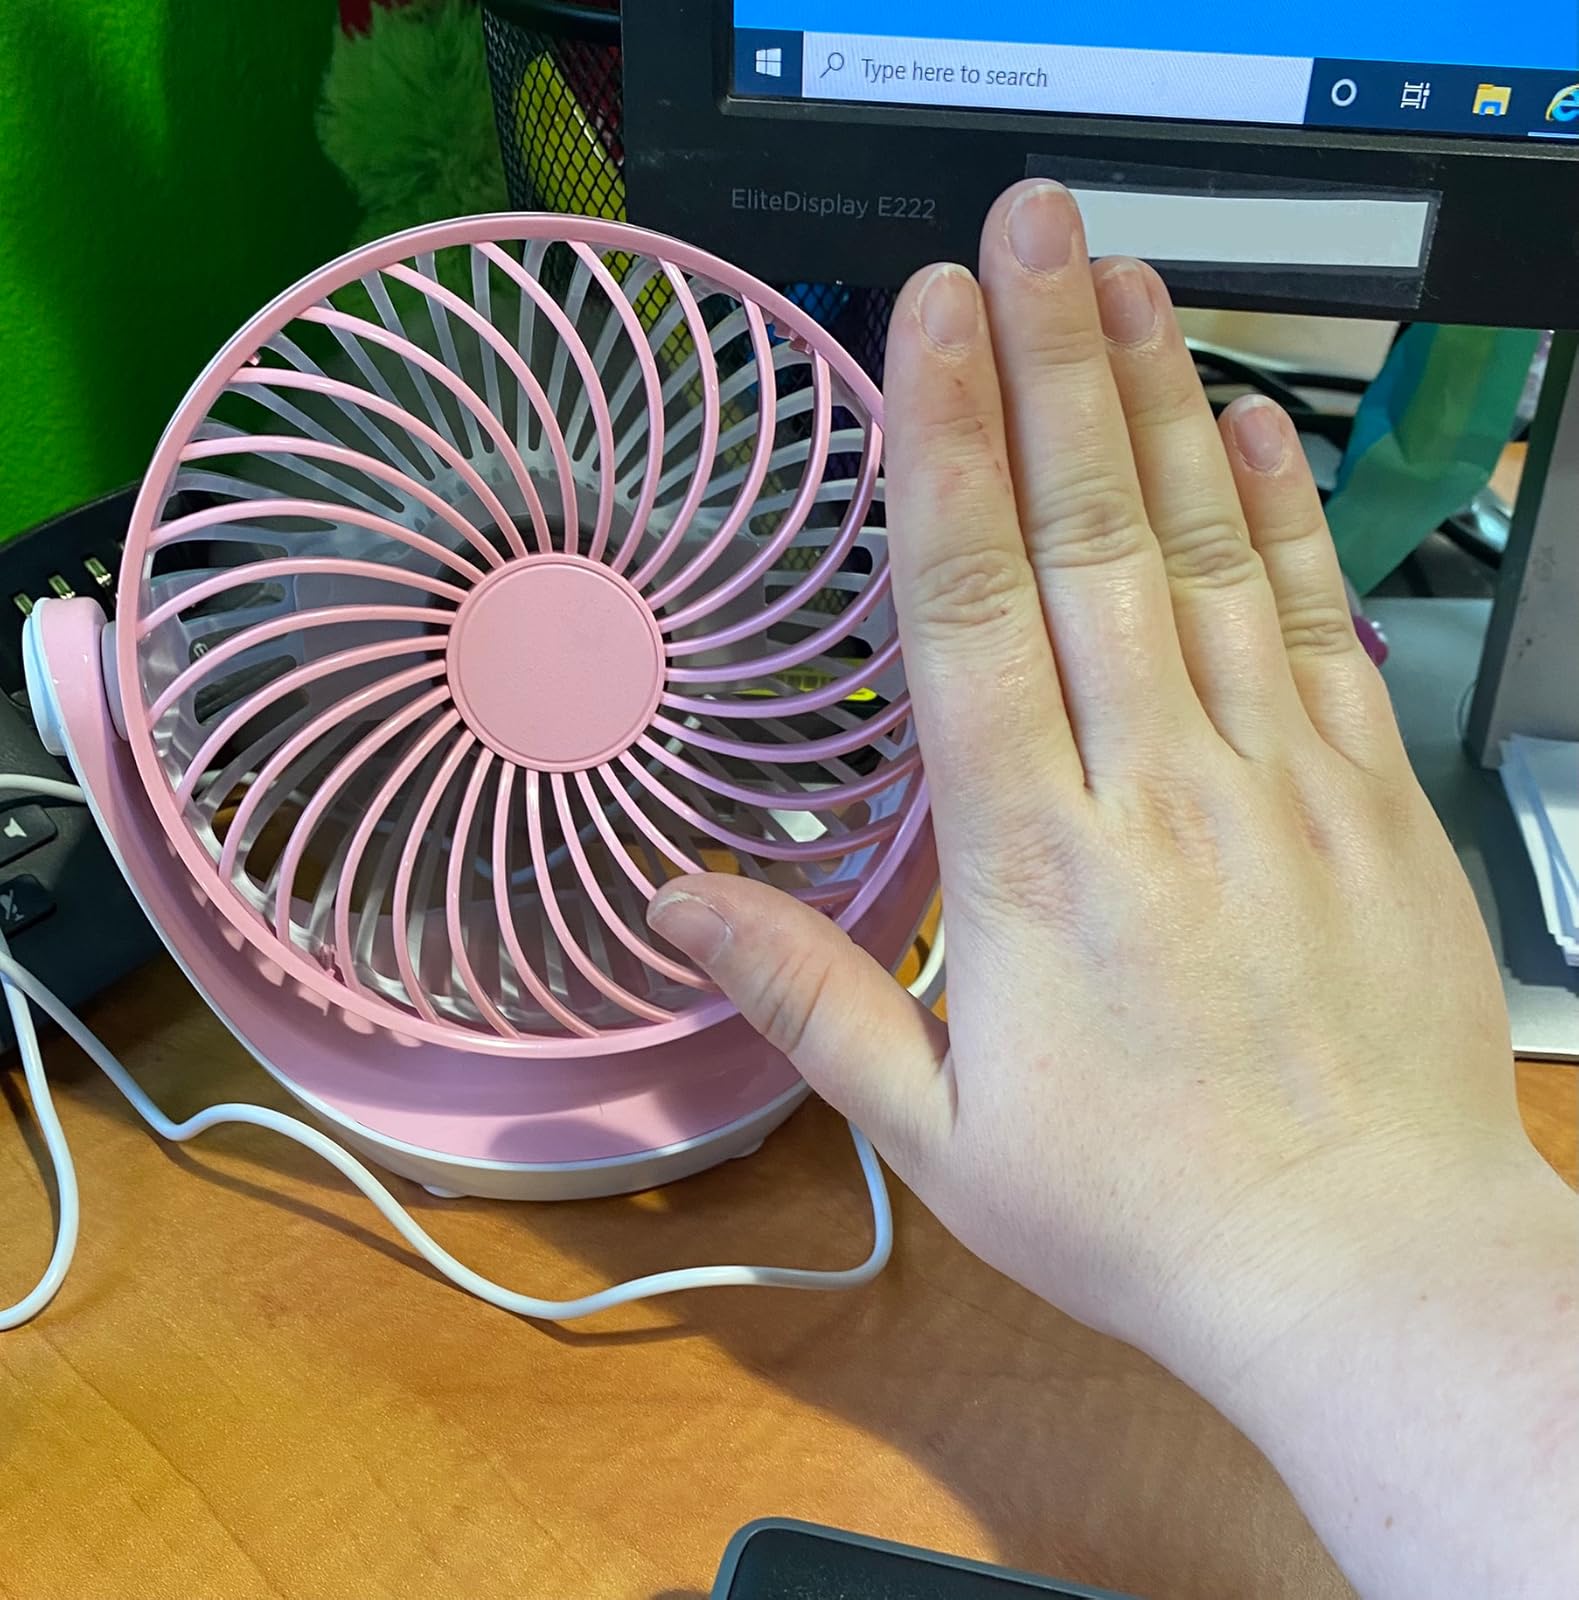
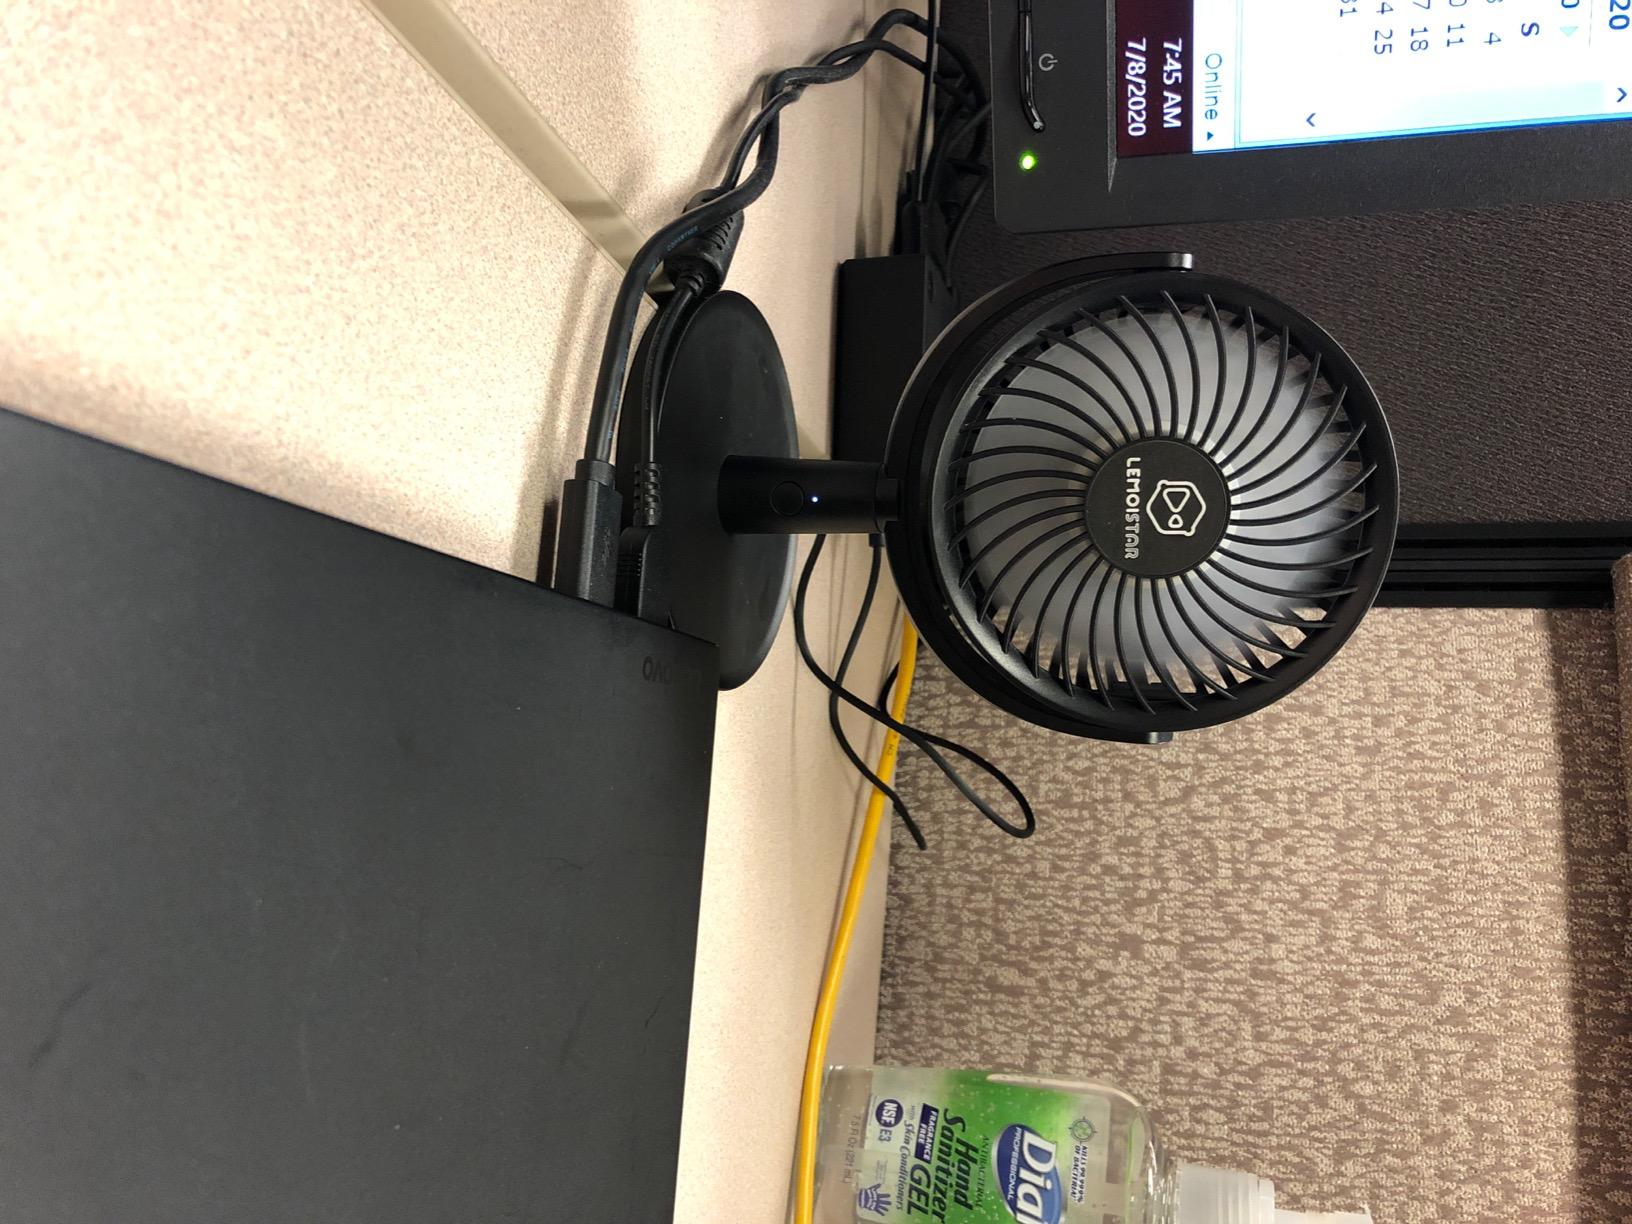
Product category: fan
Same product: no